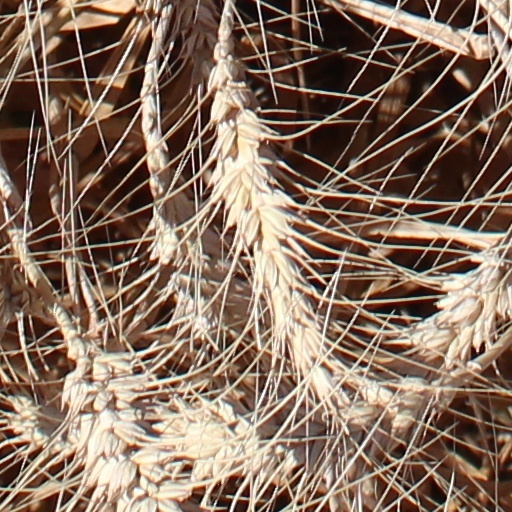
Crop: wheat